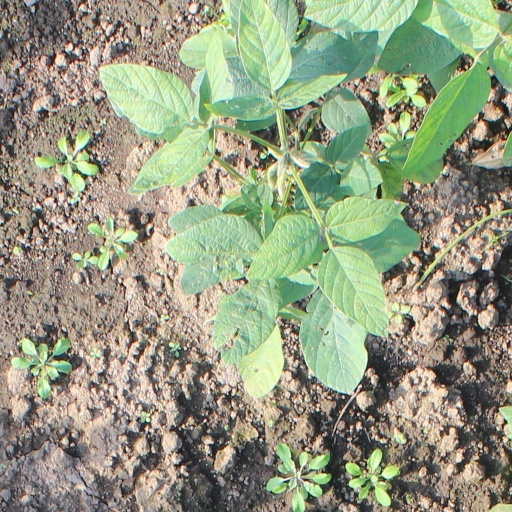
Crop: soybean